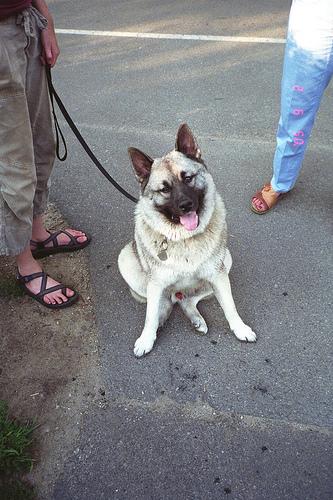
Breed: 217-n000046-Norwegian_elkhound